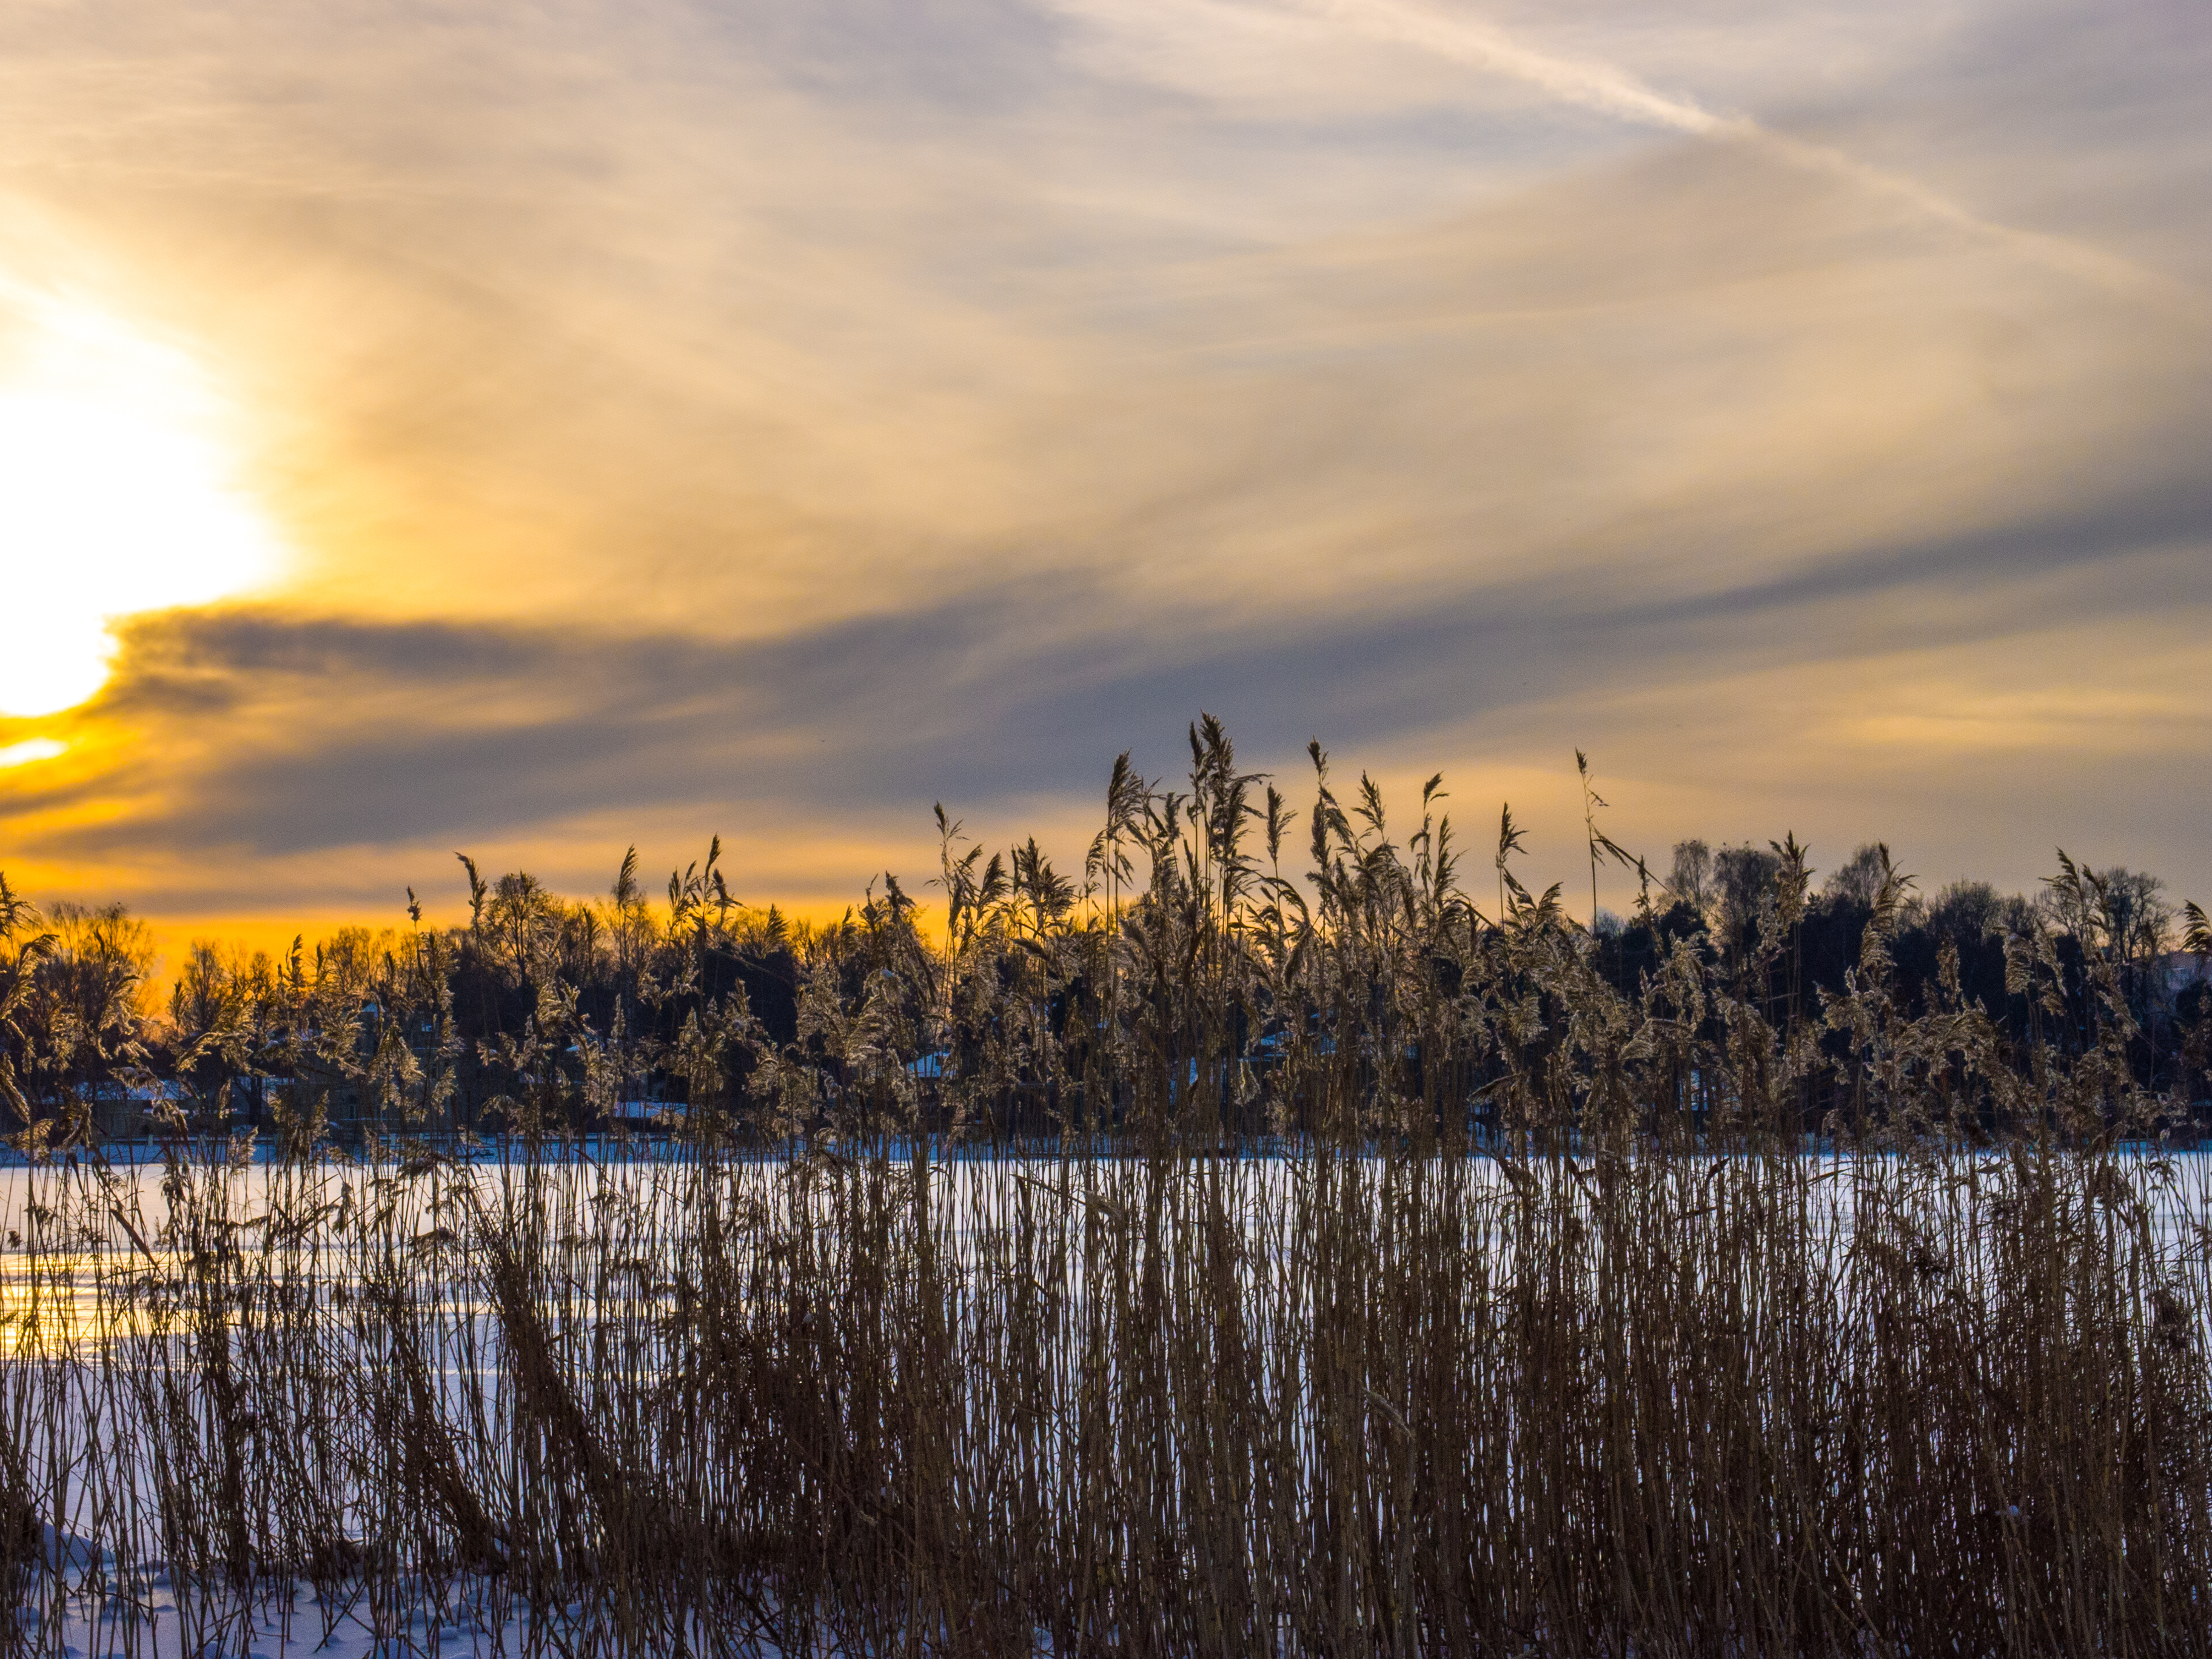
images, cloud, sky, atmosphere, ecoregion, plant, natural landscape, afterglow, branch, dusk, cumulus, grass, horizon, freezing, sunset, landscape, sunrise, plain, rural area, wood, grass family, grassland, meadow, twig, calm, dawn, prairie, winter, city, field, wildlife, wetland, meteorological phenomenon, reflection, lake, sun, evening, backlighting, wind, marsh, ocean, Freshwater marsh, red sky at morning, bog, wildflower, plant stem, frost, reservoir, crop, forest, tundra, night, sea, farm, pond, agriculture